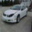
Label: automobile